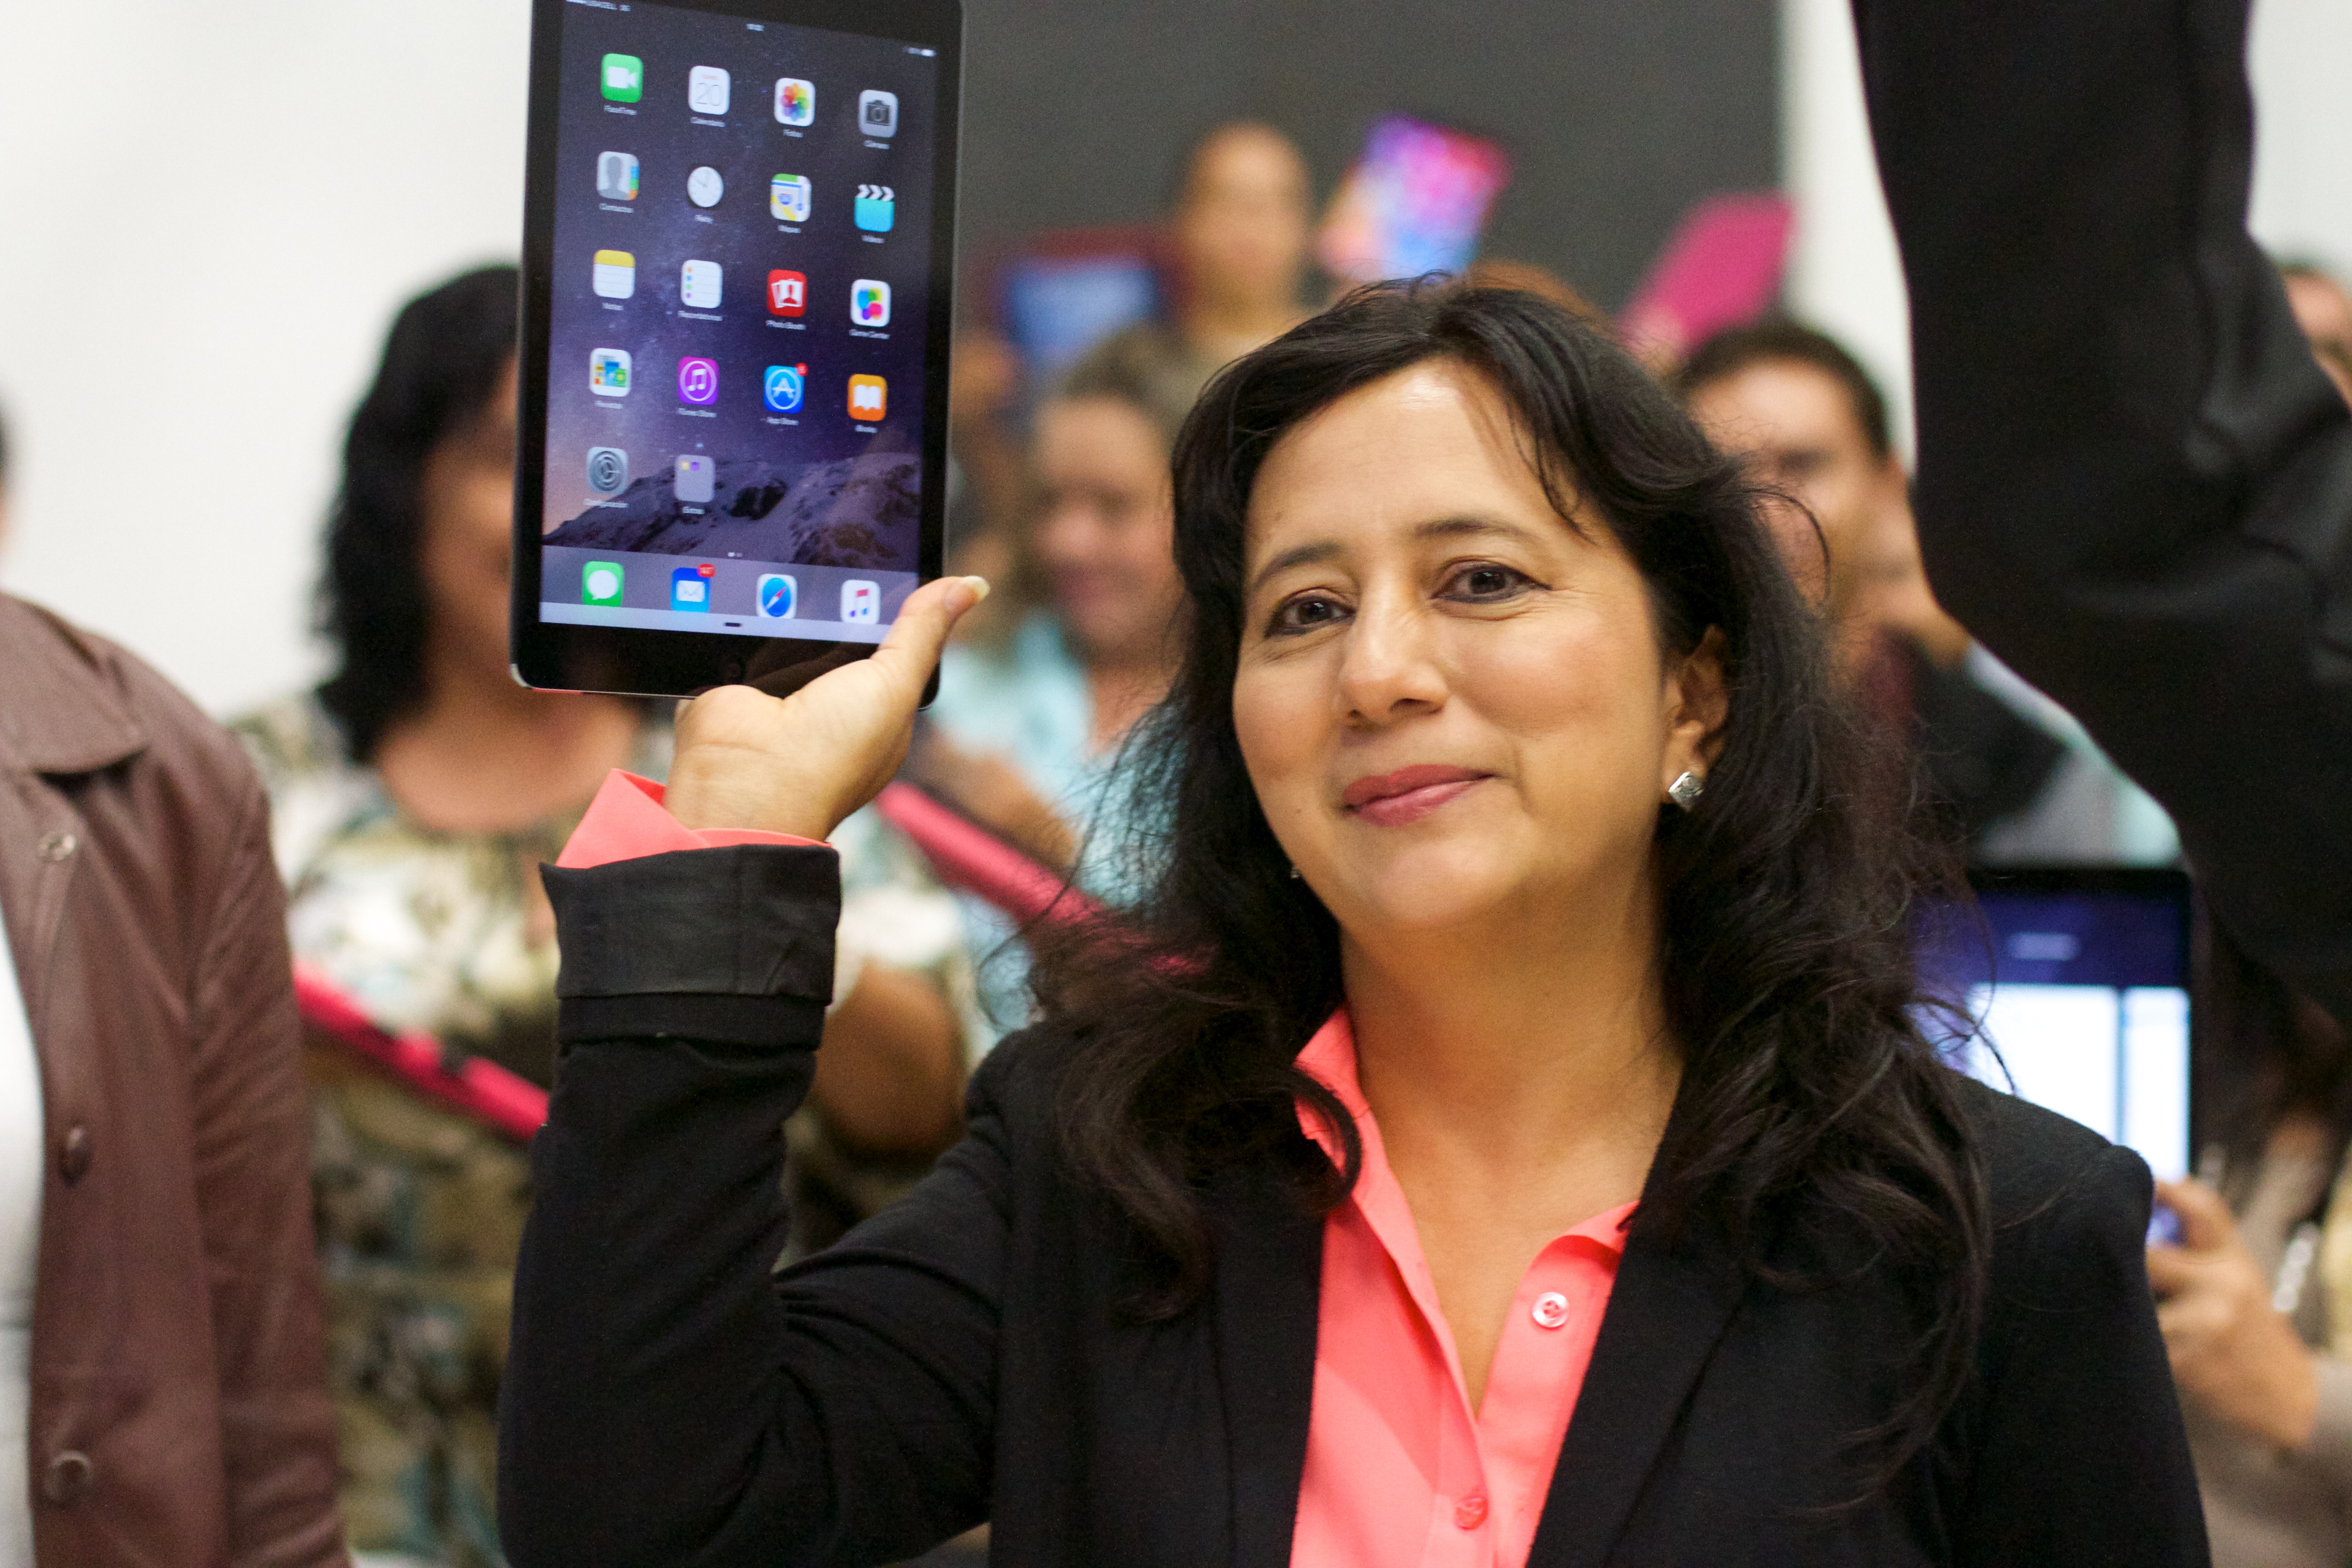
girl, technology, gadget, udgagora, 2015365, showmeyouripad, electronic device